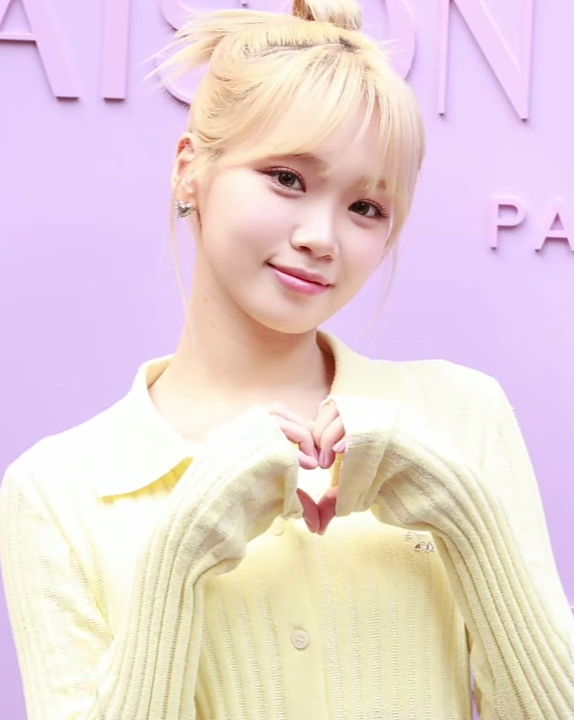
คิม แช-ว็อน

| name = คิม แช-ว็อน
| image = 240329 Kim Chae-won (1).jpg
| caption = คิม แช-ว็อนในเดือนมีนาคม 2024
| birth_place = เขตกังนัม, โซล, เกาหลีใต้
| module = Infobox musical artist|embed=yes
| instrument = เสียงร้อง
| years_active = 2012, 2018–ปัจจุบัน
| label = flatlist|
* อุลลิมเอนเตอร์เทนเมนต์|อุลลิม
* ออฟเดอะเรคอร์ด
* ซอร์ซมิวสิก|ซอร์ซ
| current_member_of = เลเซราฟิม
| past_member_of = ไอซ์วัน
| signature = Kim Chae-won signature (Le Sserafim).svg
คิม แช-ว็อน (; ; เกิด 1 สิงหาคม ค.ศ. 2000) เป็นนักร้องชาวเกาหลีใต้ เธอเป็นหัวหน้าวงเกิร์ลกรุปเกาหลีใต้เลเซราฟิม เธอยังเป็นอดีตสมาชิกของไอซ์วันจากรายการแข่งขันเรียลลิตี"พรอดิวซ์โฟร์ตีเอต"ในปี ค.ศ. 2018
== ชีวิตในวัยเด็กและการศึกษา ==
คิม แช-ว็อน เกิดเมื่อวันที่ 1 สิงหาคม ค.ศ. 2000 ในเขตคังนัม โซล ประเทศเกาหลีใต้ ครอบครัวของเธอประกอบด้วยพ่อแม่และพี่สาว แม่ของเธอเป็นนักแสดงละครเวที อี รัน-ฮี เธอเข้าเรียนที่โรงเรียนประถม Seoul Poi โรงเรียนมัธยมต้น Guryong และโรงเรียนมัธยมปลาย Gaepo ต่อมาเธอย้ายไปเรียนที่โรงเรียนพหุศิลป์ฮันลิม ซึ่งสำเร็จการศึกษาในปี 2019 ในปี 2012 เธอได้แสดงในการประกวดเพลงเด็กเกาหลีของเคบีเอสเวิลด์|เคบีเอส
== ประวัติ ==
=== 2018–2021: พรอดิวซ์โฟร์ตีเอตและไอซ์วัน ===
ในปี 2018 แชว็อนได้เข้าร่วมในรายการเซอร์ไววัลโชว์ของเกาหลีใต้ "พรอดิวซ์โฟร์ตีเอต" โดยเอ็มเน็ต ซึ่งเป็นตัวแทนของอุลลิมเอนเตอร์เทนเมนต์ ร่วมกับคว็อน อึน-บี ซูยุน และโซฮี วงร็อกเก็ตพันช์ ก่อนที่จะเข้าร่วมรายการเซอร์ไวเวอร์ เธอฝึกภายใต้อุลลิมเอนเตอร์เทนเมนต์เป็นเวลา 11 เดือน เธอจบอันดับที่ 10 ด้วยคะแนน 238,192 โหวต ทำให้เธอได้เปิดตัวกับไอซ์วัน ร่วมกับคว็อน อึน-บี แชว็อนเปิดตัวอย่างเป็นทางการในฐานะสมาชิกของไอซ์วันเมื่อวันที่ 29 ตุลาคม 2018 ด้วยอีพี "คัลเลอร์ไรซ์" และเพลงไตเติล "ลาวีอ็องโรซ (เพลงไอซ์วัน)|ลาวีอ็องโรซ"
ในปี 2020 แชว็อนได้รับเครดิตเป็นครั้งแรกในการแต่งเพลงในอีพีโอไนริกไดอะรี สำหรับเพลง "With*One" เธอยังมีส่วนในการเขียนเนื้อเพลงสำหรับเพลง "Slow Journey" ในอีพีสุดท้าย "วัน-รีลเลอร์ / แอ็กต์โฟร์" ของไอซ์วัน
ในเดือนมีนาคม 2021 แชว็อนเข้าแข่งขันใน "King of Mask Singer" ภายใต้ชื่อ "Formosan Deer" วันที่ 13 และ 14 มีนาคม ไอซ์วันได้จัดคอนเสิร์ตสุดท้ายของพวกเขา "One, The Story" และวงก็หมดสัญญาอย่างเป็นทางการเมื่อวันที่ 29 เมษายน 2021
หลังจากหมดสัญญาของไอซ์วัน แชว็อนกลับไปที่อุลลิมเอนเตอร์เทนเมนต์ เธอกับคว็อน อึน-บี ได้ร่วมงานถ่ายแบบนิตยสารสามฉบับสำหรับ "Esquire Magazine", "Indeed Magazine" และ "Singles Magazine"
===2022–ปัจจุบัน: เปิดตัวกับเลเซราฟิม===
ไฟล์:220428 Le Sserafim Kim Chae-won (1).jpg|thumb|right|แชว็อนในเดือนเมษายน ค.ศ. 2022
วันที่ 14 มีนาคม 2022 ซอร์ซมิวสิกได้ประกาศว่า แชว็อนร่วมกับอดีตสมาชิกไอซ์วัน ซากูระ มิยาวากิ ได้เซ็นสัญญาพิเศษกับพวกเขา และได้รับการยืนยันว่าจะเปิดตัวกับเกิร์ลกรุปวงใหม่ เลเซราฟิม
เธอถูกเปิดเผยว่าเป็นสมาชิกคนที่สี่และหัวหน้าวงในวันที่ 7 เมษายน แชว็อนเปิดตัวในฐานะสมาชิกของเลเซราฟิม เมื่อวันที่ 2 พฤษภาคม ค.ศ. 2022 ด้วยอีพี"เฟียร์เลส (อีพี)|เฟียร์เลส"
==ผลงานเพลง==
===แต่งเพลง===
เครดิตเพลงทั้งหมดดัดแปลงมาจากฐานข้อมูลของ Korea Music Copyright Association เว้นแต่จะระบุไว้เป็นอย่างอื่น
| class="wikitable sortable"
|+ รายชื่อเพลง ปีที่วางจำหน่าย ชื่อศิลปิน และชื่ออัลบั้ม
! scope="col" | ปี
! scope="col" | ศิลปิน
! scope="col" | เพลง
! scope="col" | อัลบั้ม
! scope="col" class="unsortable"| Lyricist|เนื้อร้อง
! scope="col" class="unsortable"| คีตกวี|แต่งเพลง
! scope="col" class="unsortable"| อ้างอิง
|-
| rowspan="2" | 2020
| rowspan="2" | ไอซ์วัน
| "With*One"
| "โอไนริกไดอะรี"
| ||
| style="text-align:center" |
|-
| "Slow Journey"
| "วัน-รีลเลอร์ / แอ็กต์โฟร์"
| ||
| rowspan="3"
|-
| 2022
| rowspan="2" | เลเซราฟิม
| "Blue Flame"
| "เฟียร์เลส (อีพี)|เฟียร์เลส"
| ||
|-
| 2023
| "피어나 (Between you, me and the lamppost)"
| "อันฟอร์กิฟเวน"
| ||
|
==ผลงานการแสดง==
===ภาพยนตร์===
| class="wikitable sortable plainrowheaders"
|-
! scope="col" | ปี
! scope="col" | ชื่อ
! scope="col" | บทบาท
! scope="col" | หมายเหตุ
! scope="col" class="unsortable" | อ้างอิง
|-
! scope="row"| 2020
| "Eyes on Me: The Movie"
| ตัวเอง
| ภาพยนตร์คอนเสิร์ต
|
|
===รายการโทรทัศน์===
| class="wikitable plainrowheaders sortable"
|-
! scope="col" | ปี
! scope="col" | ชื่อ
! scope="col" | บทบาท
! scope="col" | หมายเหตุ
! scope="col" class="unsortable" | อ้างอิง
|-
! scope="row"| 2012
| "Korea Children’s Song Contest"
| นักแสดง
| แสดง '말의 향기'
|
|-
! scope="row"| 2018
| "พรอดิวซ์โฟร์ตีเอต"
| ผู้เข้าแข่งขัน
| จบอันดับที่ 10
|
|-
! scope="row"| 2021
|"King of Mask Singer"
| ผู้เข้าแข่งขัน
| ในฐานะ "Formosan Deer"
|
|-
! scope="row" | 2023
| "HMLYCP"
| สมาชิกนักแสดง
|
|
|
===เว็บซีรีส์===
| class="wikitable sortable plainrowheaders"
|-
! scope="col" | ปี
! scope="col" | ชื่อ
! scope="col" | บทบาท
! scope="col" | หมายเหตุ
! scope="col" class="unsortable" | อ้างอิง
|-
! scope="row"| 2023
| "Fill in the Next Blank"
| นักแสดงหลัก
| สารคดี
|
|
=== มิวสิกวิดีโอ ===
| class="wikitable plainrowheaders"
! scope="col" | ปี
! scope="col" | ชื่อ
! scope="col" | ศิลปิน
! scope="col" | อ้างอิง
|-
| 2018
| Let Me
| โกลเดนไชลด์
|
|-
|
==หมายเหตุ==
==อ้างอิง==
==แหล่งข้อมูลอื่น==
*
หมวดหมู่:บุคคลที่เกิดในปี พ.ศ. 2543
หมวดหมู่:บุคคลที่ยังมีชีวิตอยู่
หมวดหมู่:นักร้องหญิงชาวเกาหลีใต้ในศตวรรษที่ 21
หมวดหมู่:สมาชิกของไอซ์วัน
หมวดหมู่:ผู้เข้าแข่งขันพรอดิวซ์โฟร์ตีเอต
หมวดหมู่:นักร้องป็อปหญิงชาวเกาหลีใต้
หมวดหมู่:ไอดอลหญิงชาวเกาหลีใต้
หมวดหมู่:นักร้องจากโซล
หมวดหมู่:ศิษย์เก่าจากโรงเรียนพหุศิลป์ฮันลิม
หมวดหมู่:ศิลปินสังกัดไฮบ์คอร์ปอเรชัน
หมวดหมู่:สมาชิกของเลเซราฟิม